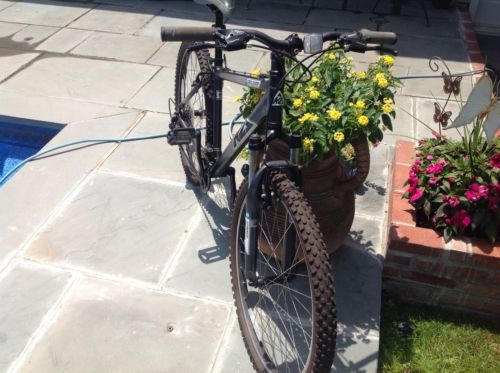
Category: bicycle